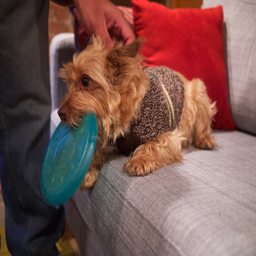
A man touches a small dog's head while the dog wears a sweater and chews a frisbee on the couch.
A small dog wearing a sweater and holding a Frisbee in its mouth.
A dog on a couch holding a frisbee in its mouth.
A dog laying on a couch with a Frisbee.
A dog with a sweater on holding a frisbee in his mouth.